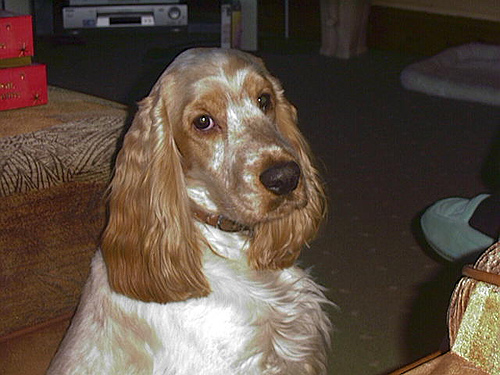
Animal: dog
Breed: english cocker spaniel